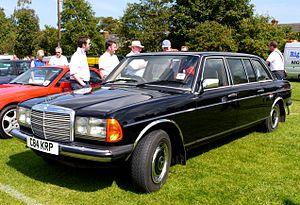
La Mercedes-Benz Type 123 est une automobile de classe Routière fabriquée par Mercedes-Benz de 1975 à 1986. Elle a subi deux restylages en septembre 1979 puis en septembre 1982. La 123 fait partie des séries 200 et 300. Elle succède aux /8 et sera suivie par la Classe E.